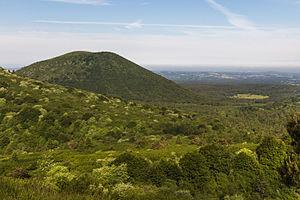
Versant oriental du puy de Côme, depuis le puy Pariou, France.
Le puy de Côme est un volcan de la chaîne des Puys, dans le Massif central.